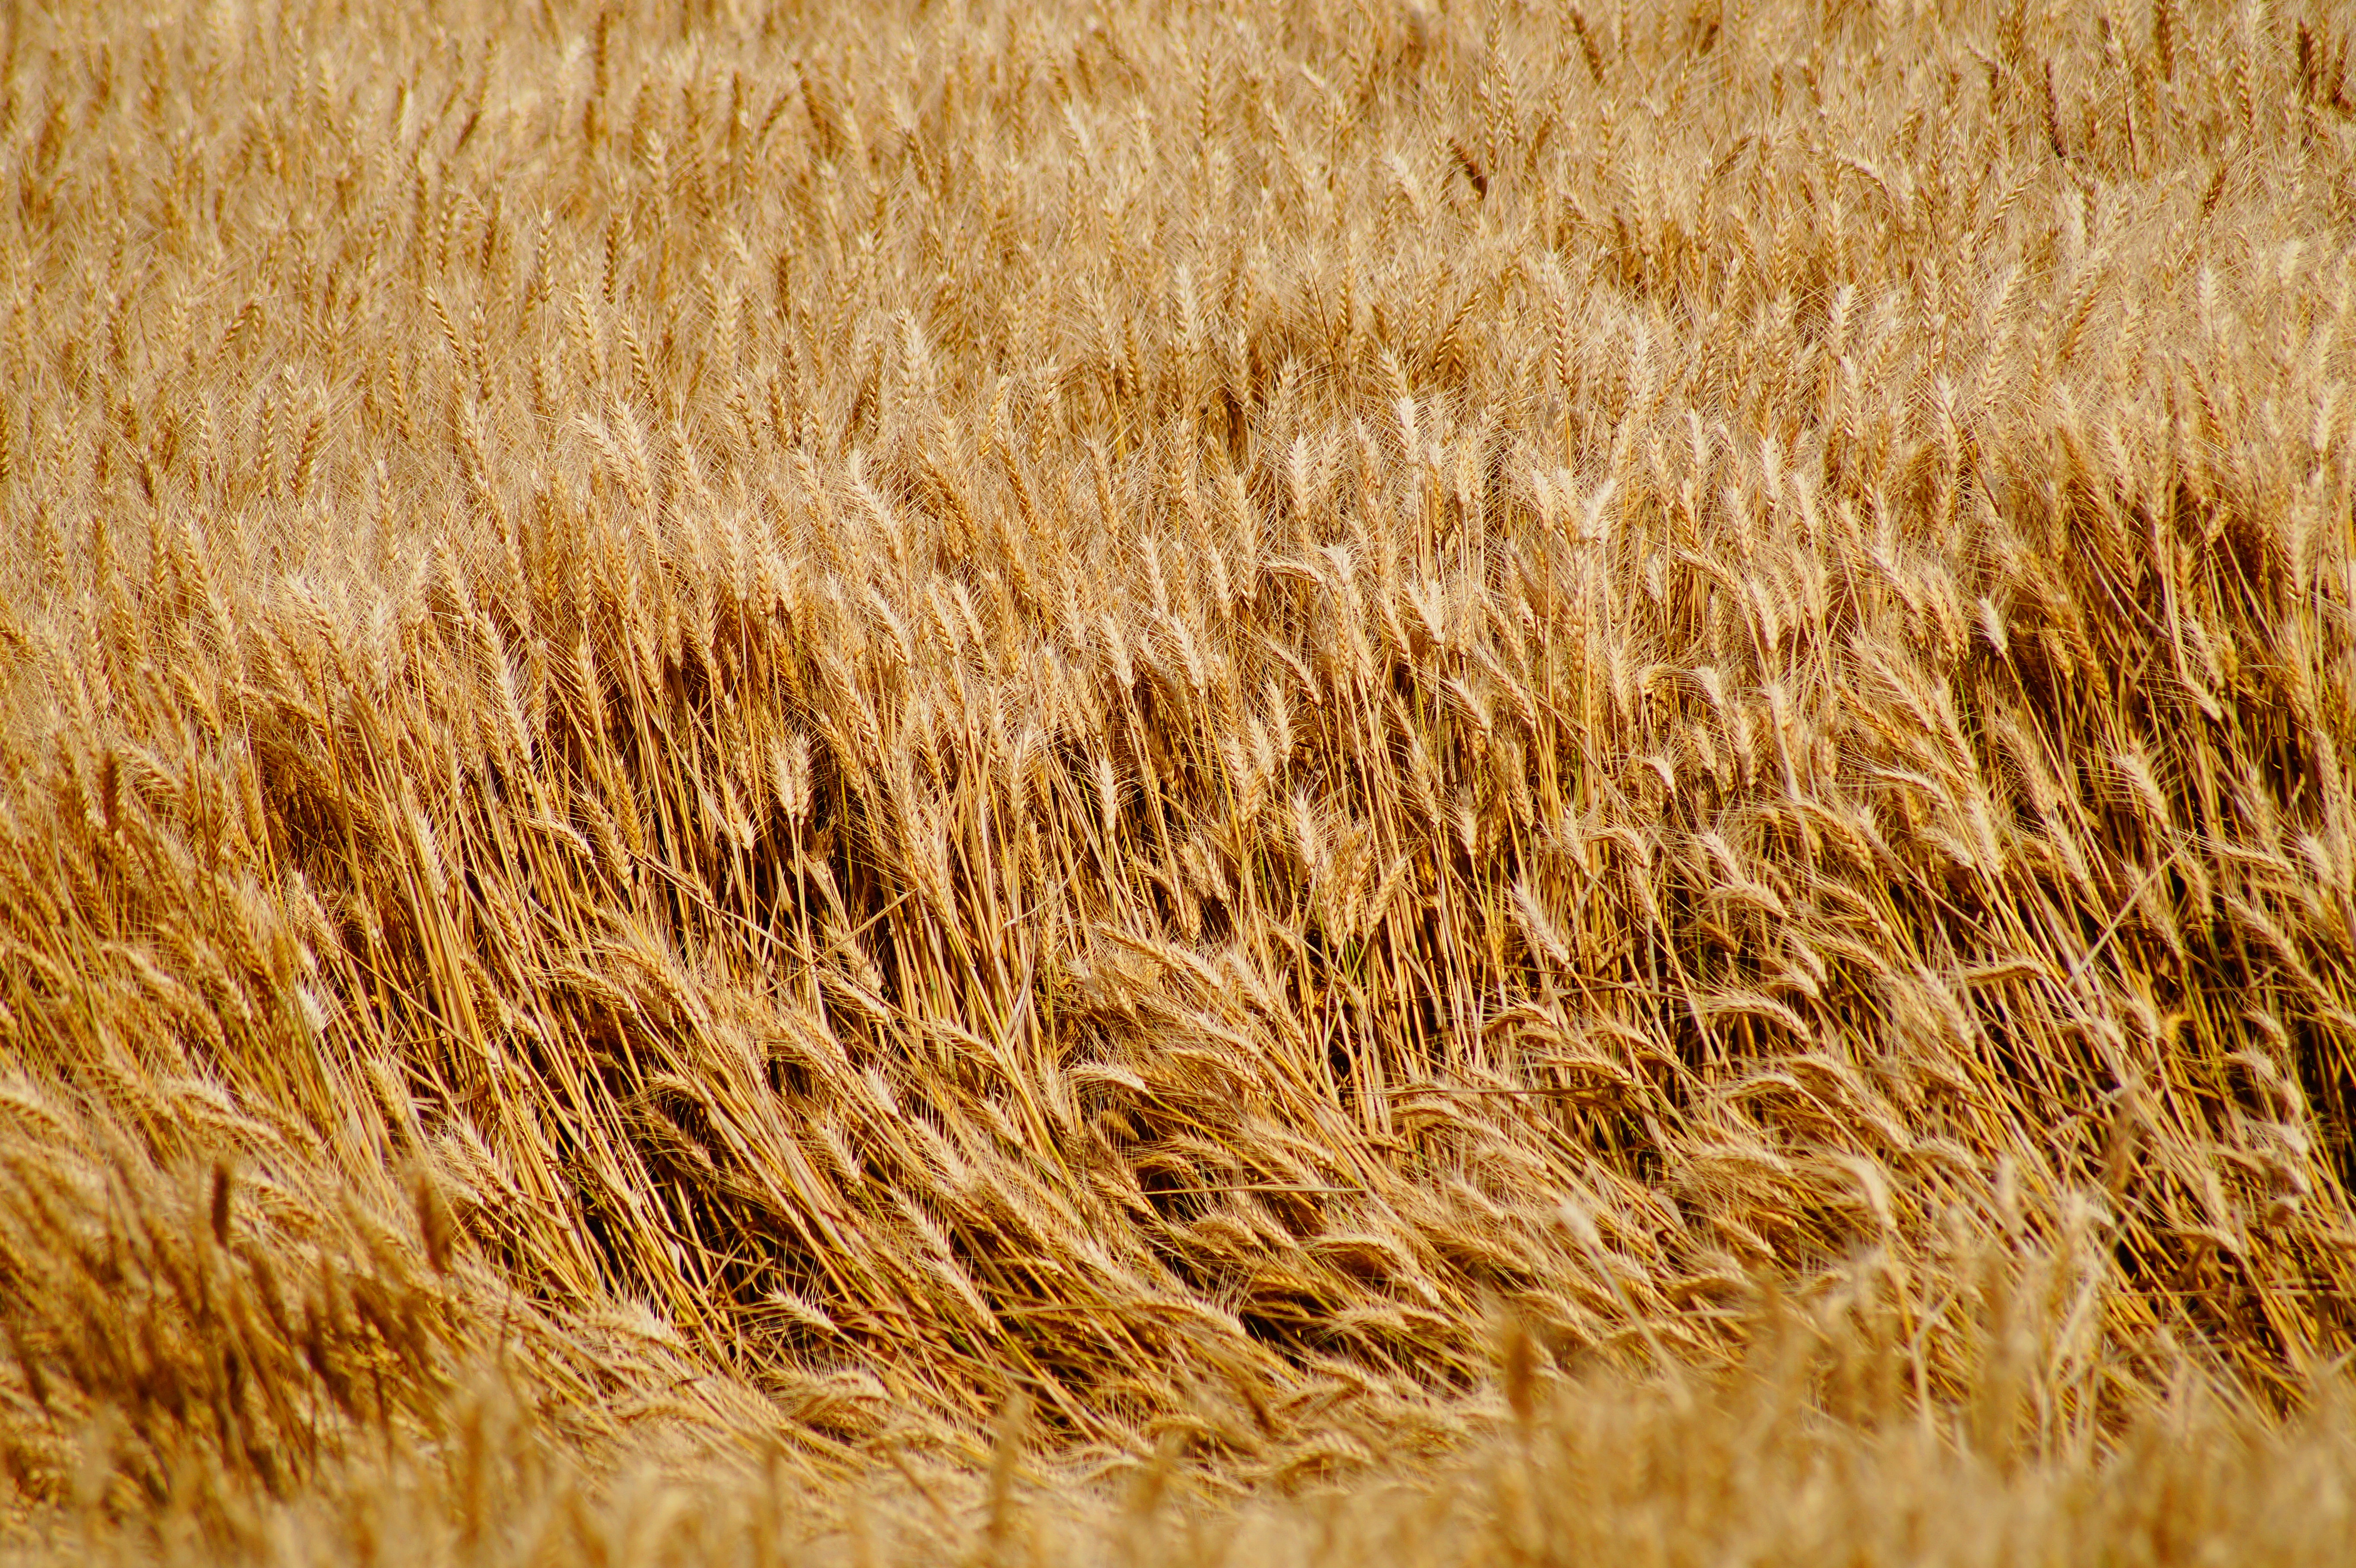
grass, plant, field, barley, wheat, prairie, food, harvest, agriculture, close up, fields, grassland, straw, rye, epi, cereals, cultures, flowering plant, commodity, emmer, wheat fields, hordeum, grass family, land plant, food grain, einkorn wheat